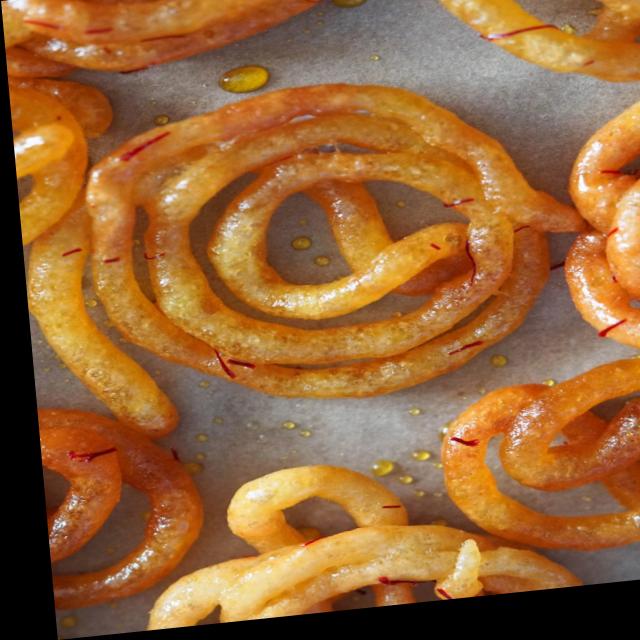
Dish: jalebi